Anti-aircraft warfare

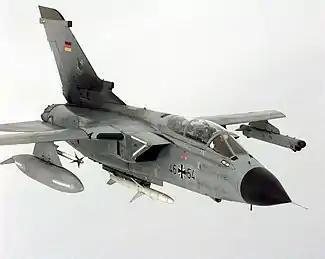
AGM-88 HARM under the fuselage of a "Luftwaffe" Panavia Tornado

Guns are being increasingly pushed into specialist roles, such as the Dutch Goalkeeper CIWS, which uses the GAU-8 Avenger 30 mm seven-barrel Gatling gun for last ditch anti-missile and anti-aircraft defence. Even this formerly front-line weapon is currently being replaced by new missile systems, such as the RIM-116 Rolling Airframe Missile, which is smaller, faster, and allows for mid-flight course correction (guidance) to ensure a hit. To bridge the gap between guns and missiles, Russia in particular produces the Kashtan CIWS, which uses both guns and missiles for final defence with two six-barrelled 30 mm Gsh-6-30 rotary canon and eight 9M311 surface-to-air missiles provide for its defensive capabilities.